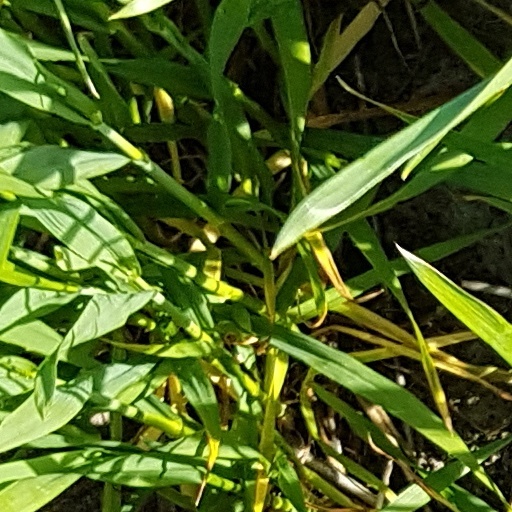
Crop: wheat